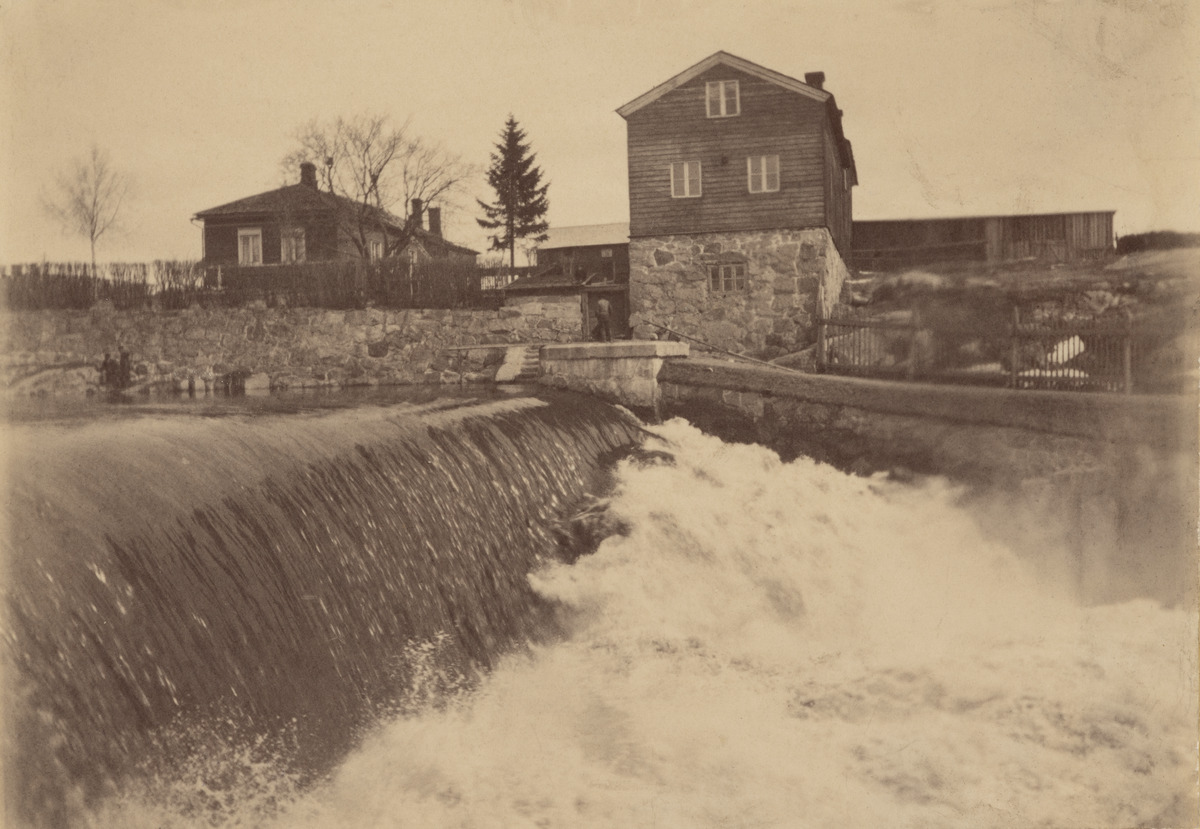
Vanhankaupunginkoski Vantaanjoen suulla
sisällön kuvaus: Vanhankaupunginkoski Vantaanjoen suulla. Kosken partaalla värjäämörakennus. mustavalkoinen
Ajankohta: kuvausaika 1880 -luku
Paikka: Suomi, Uusimaa, Helsinki, Vanhakaupunki Helsinki, Vanhankaupunginkoski
Aiheet: joet, kosket, virtavedet, puurakennukset